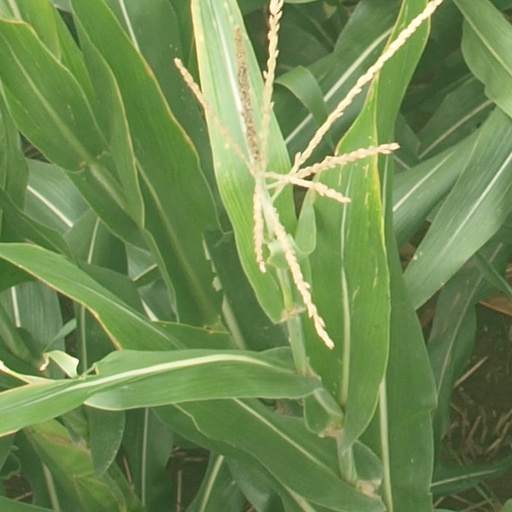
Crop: maize; corn